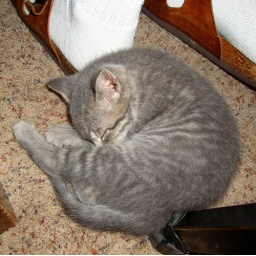
Sleeping on the floor under the desk while we are using the computer. Taken by Edgar.